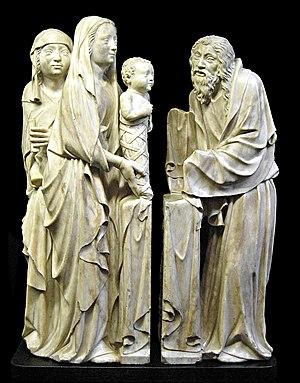
Groupe sculpté en marbre représentant «
Le musée de Cluny, de son nom officiel Musée national du Moyen Âge - Thermes et hôtel de Cluny, est situé dans le 5ᵉ arrondissement de Paris, au cœur du Quartier latin, dans un hôtel particulier du XIIIᵉ siècle : l'hôtel de Cluny. Il possède l'une des plus importantes collections mondiales d'objets et d'œuvres d'art de l'époque médiévale et les thermes de Cluny, qui y sont contigus, en font également partie.
Jean de Liège est un sculpteur d'origine flamande principalement actif en France, de 1361 à sa mort en 1381.